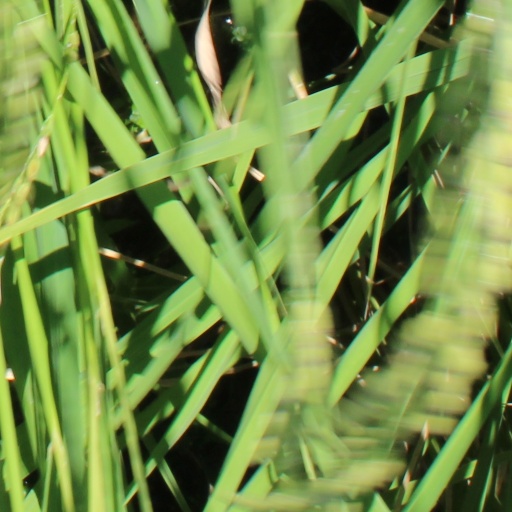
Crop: rice